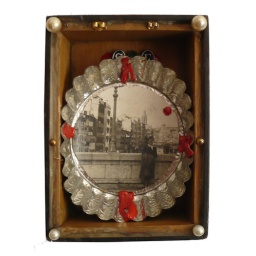
Assembly and installation in wooden box.Other objects recycling, vintage metal objects, old black and white photo.measures: 8cm X12cm X3cmavailable